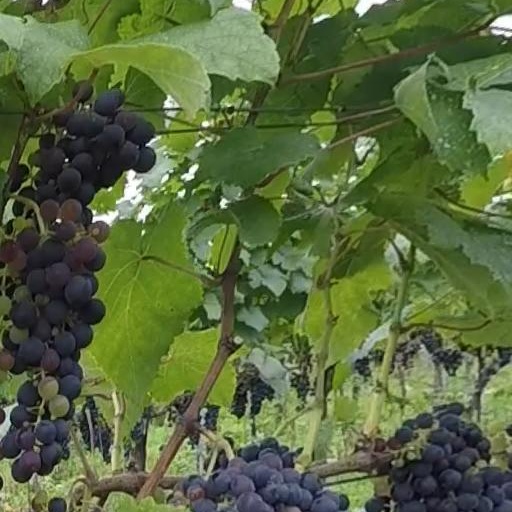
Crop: grape